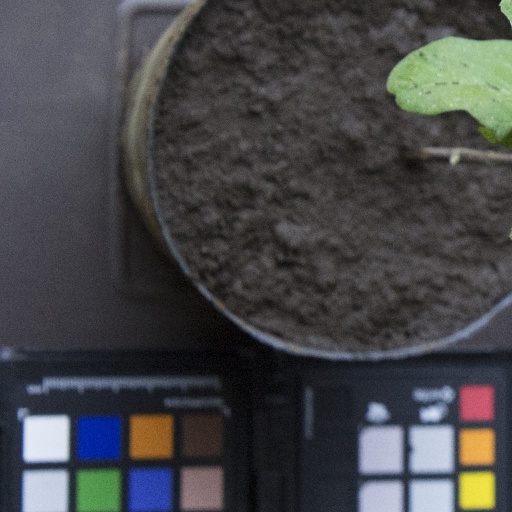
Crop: soybean